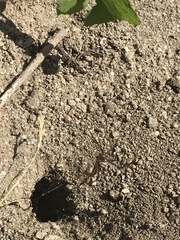
Species: Lactrodectus_hesperus